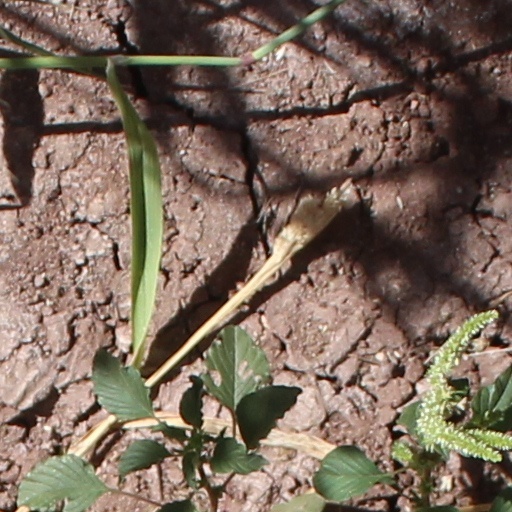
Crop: wheat